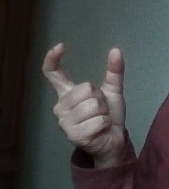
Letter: nun